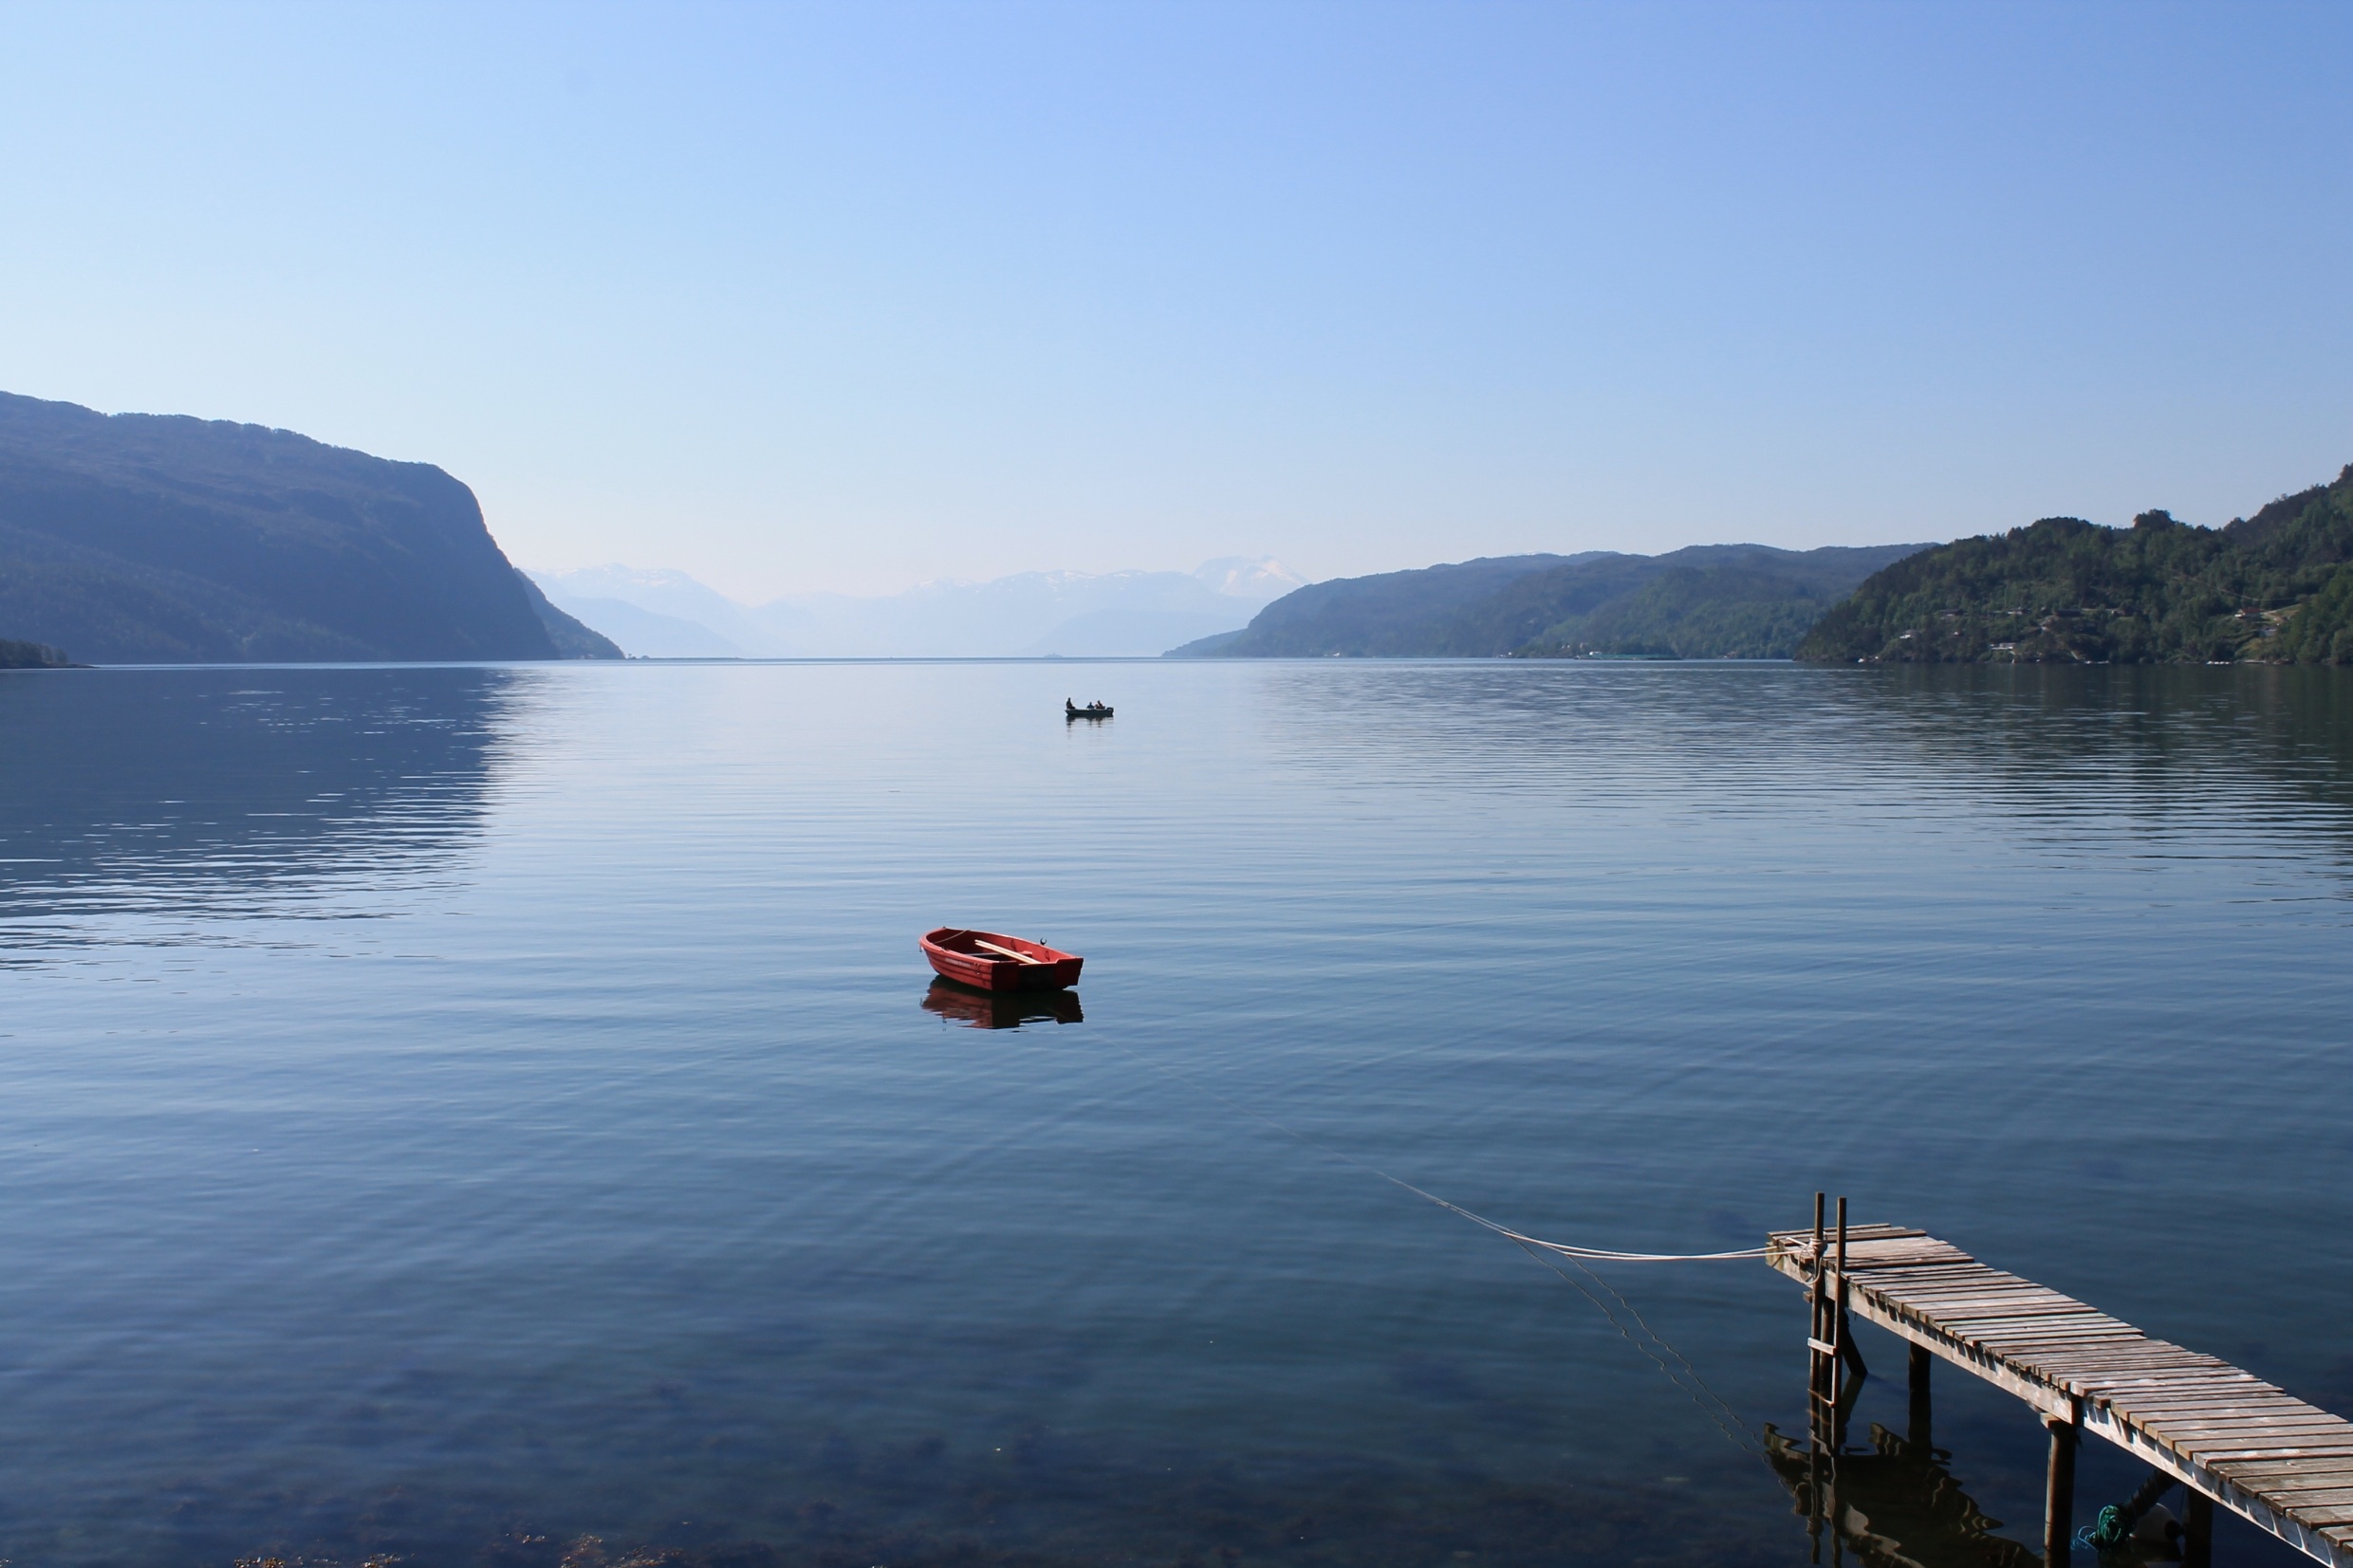
sea, coast, water, sun, boat, rowboat, lake, pier, ship, panorama, summer, surf, vehicle, bay, fjord, reservoir, body of water, surface, boating, loch, norway, edge of the pond